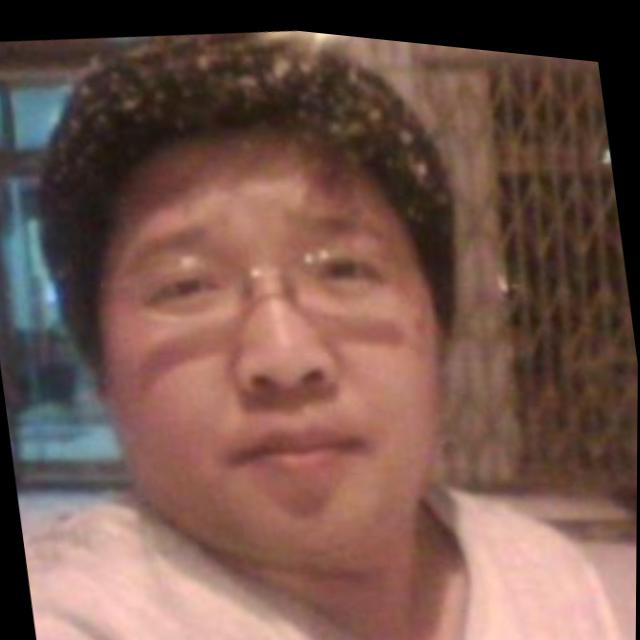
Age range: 21-44